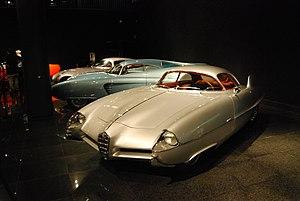
Le musée de l'automobile de Blackhawk est un musée d'environ 80 automobile de collection de prestige en parfait état de restauration, fondé en 1988 à Blackhawk près de San Francisco en Californie aux États-Unis.